James Parker House

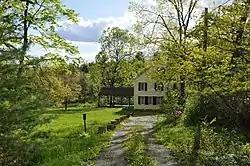

The James Parker House is a historic house on Center Road in Shirley, Massachusetts, United States. The oldest portion of this -story wood-frame house was built c. 1720, and probably consisted of a typical First Period three-bay structure with a large chimney. The house was enlarged to its present five-bay width in 1797 by James Parker, a noted local resident. The house stands at the end of an 18th-century road, and is one of the few 18th-century buildings left in Shirley.